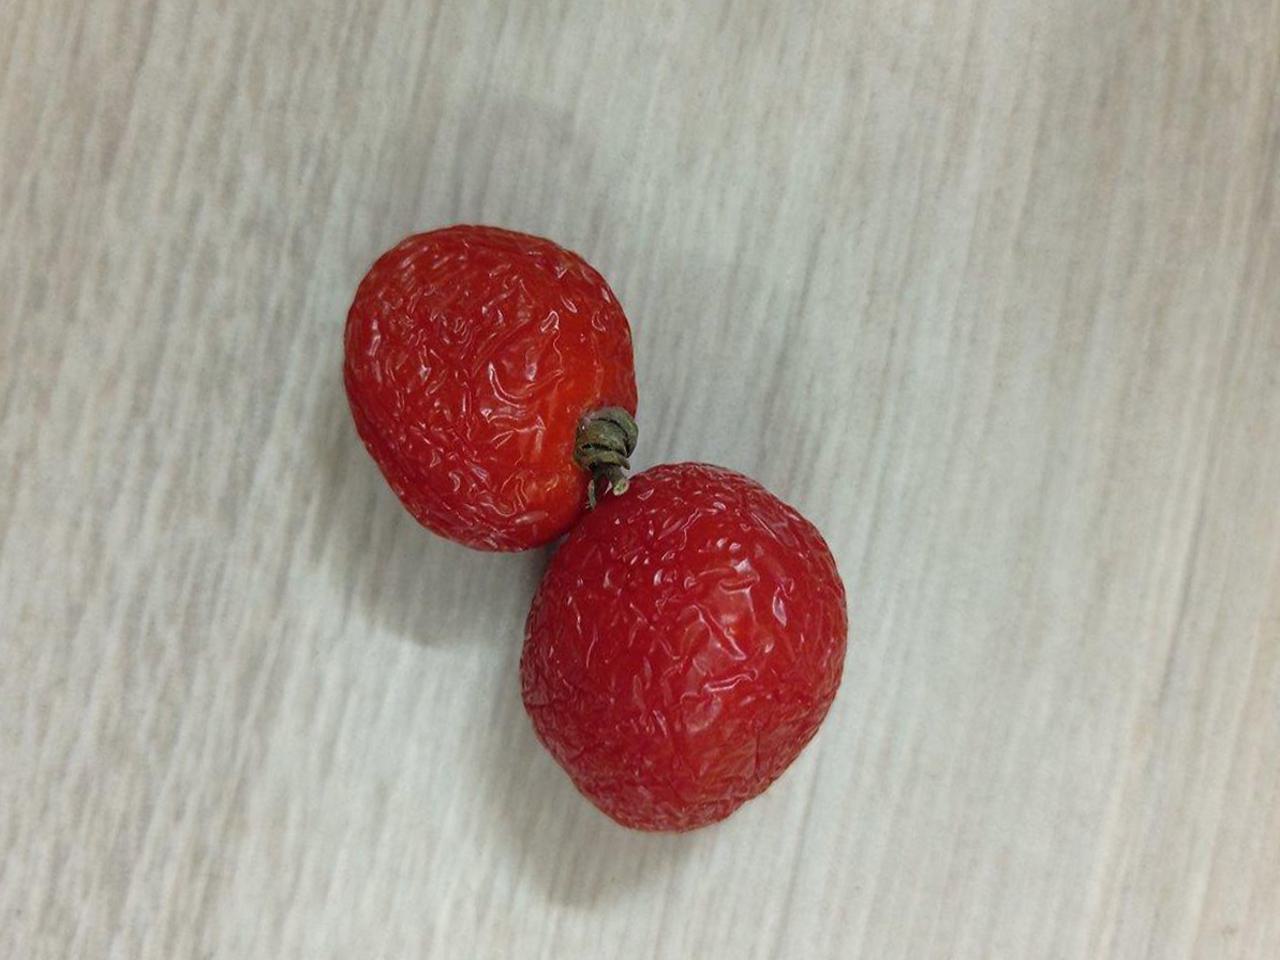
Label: Rotten